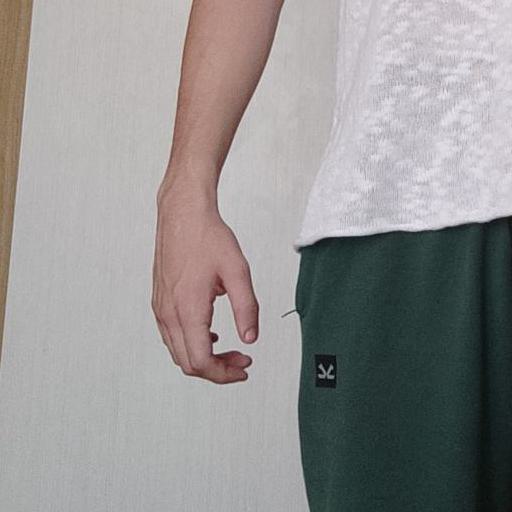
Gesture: no_gesture